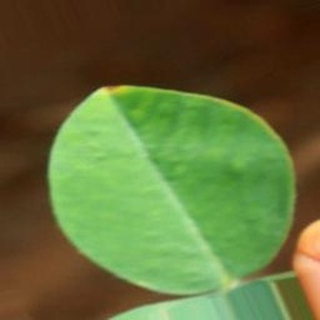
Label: healthy_groundnut